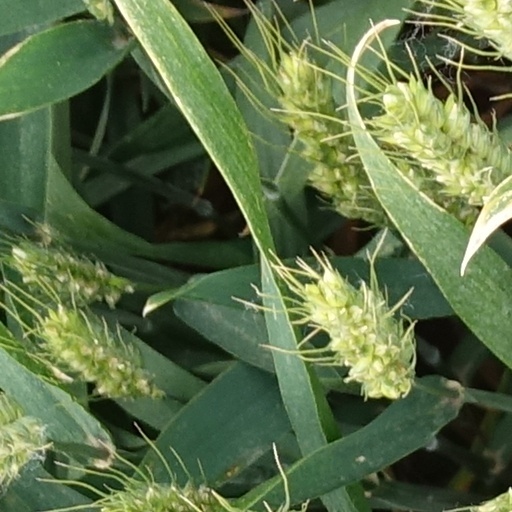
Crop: wheat